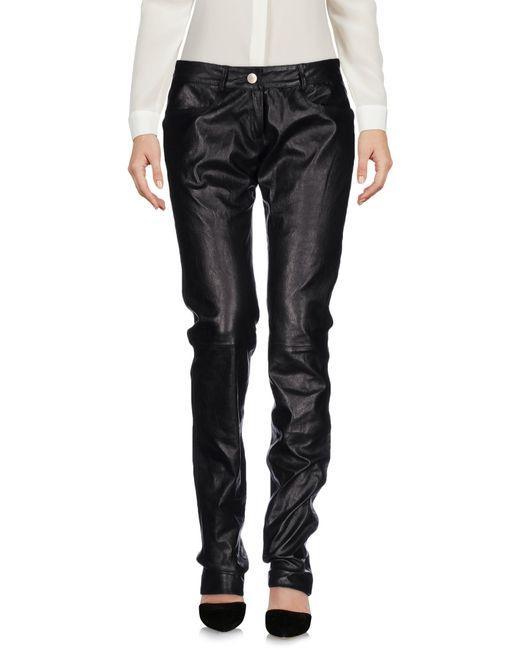
Schöne glänzende Lederhose mit langem Bein für Damen